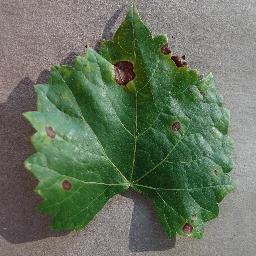
Label: Grape___Black_rot